Kalevala

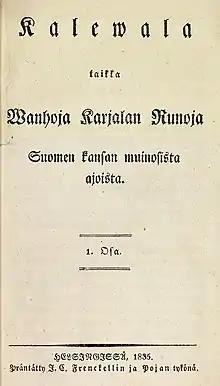
First edition, 1835

The Kalevala is a 19th-century compilation of epic poetry, compiled by Elias Lönnrot from Karelian and Finnish oral folklore and mythology, telling a story about the Creation of the Earth, describing the controversies and retaliatory voyages between the peoples of the land of Kalevala called Väinölä and the land of Pohjola and their various protagonists and antagonists, as well as the construction and robbery of the mythical wealth-making machine Sampo.